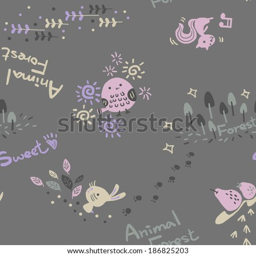
vivid repeating floral - for easy making seamless pattern use it for filling any contours